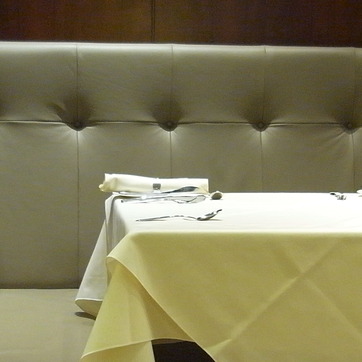
Material: fabric